Ron Butlin (ice hockey)

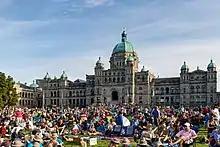
Photo of crowd on lawn

Butlin spent the last 21 years of his life organizing the annual Santa Claus parade and the Victoria Day parade in Victoria, British Columbia. Bill Bennett, the Premier of British Columbia recruited Butlin to organize the events with limited financial resources. Butlin was able to run the events without using a computer, brought local grocery retailer Island Farms on board as a title sponsor. The "Times Colonist" credited Butlin for increasing the Christmas parade's popularity when it was converted into a lighted event at nighttime, which he felt would benefit downtown area businesses due to shopping by parade spectators.